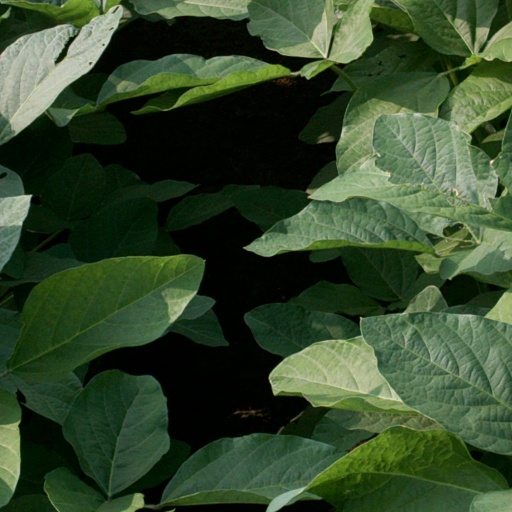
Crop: soybean